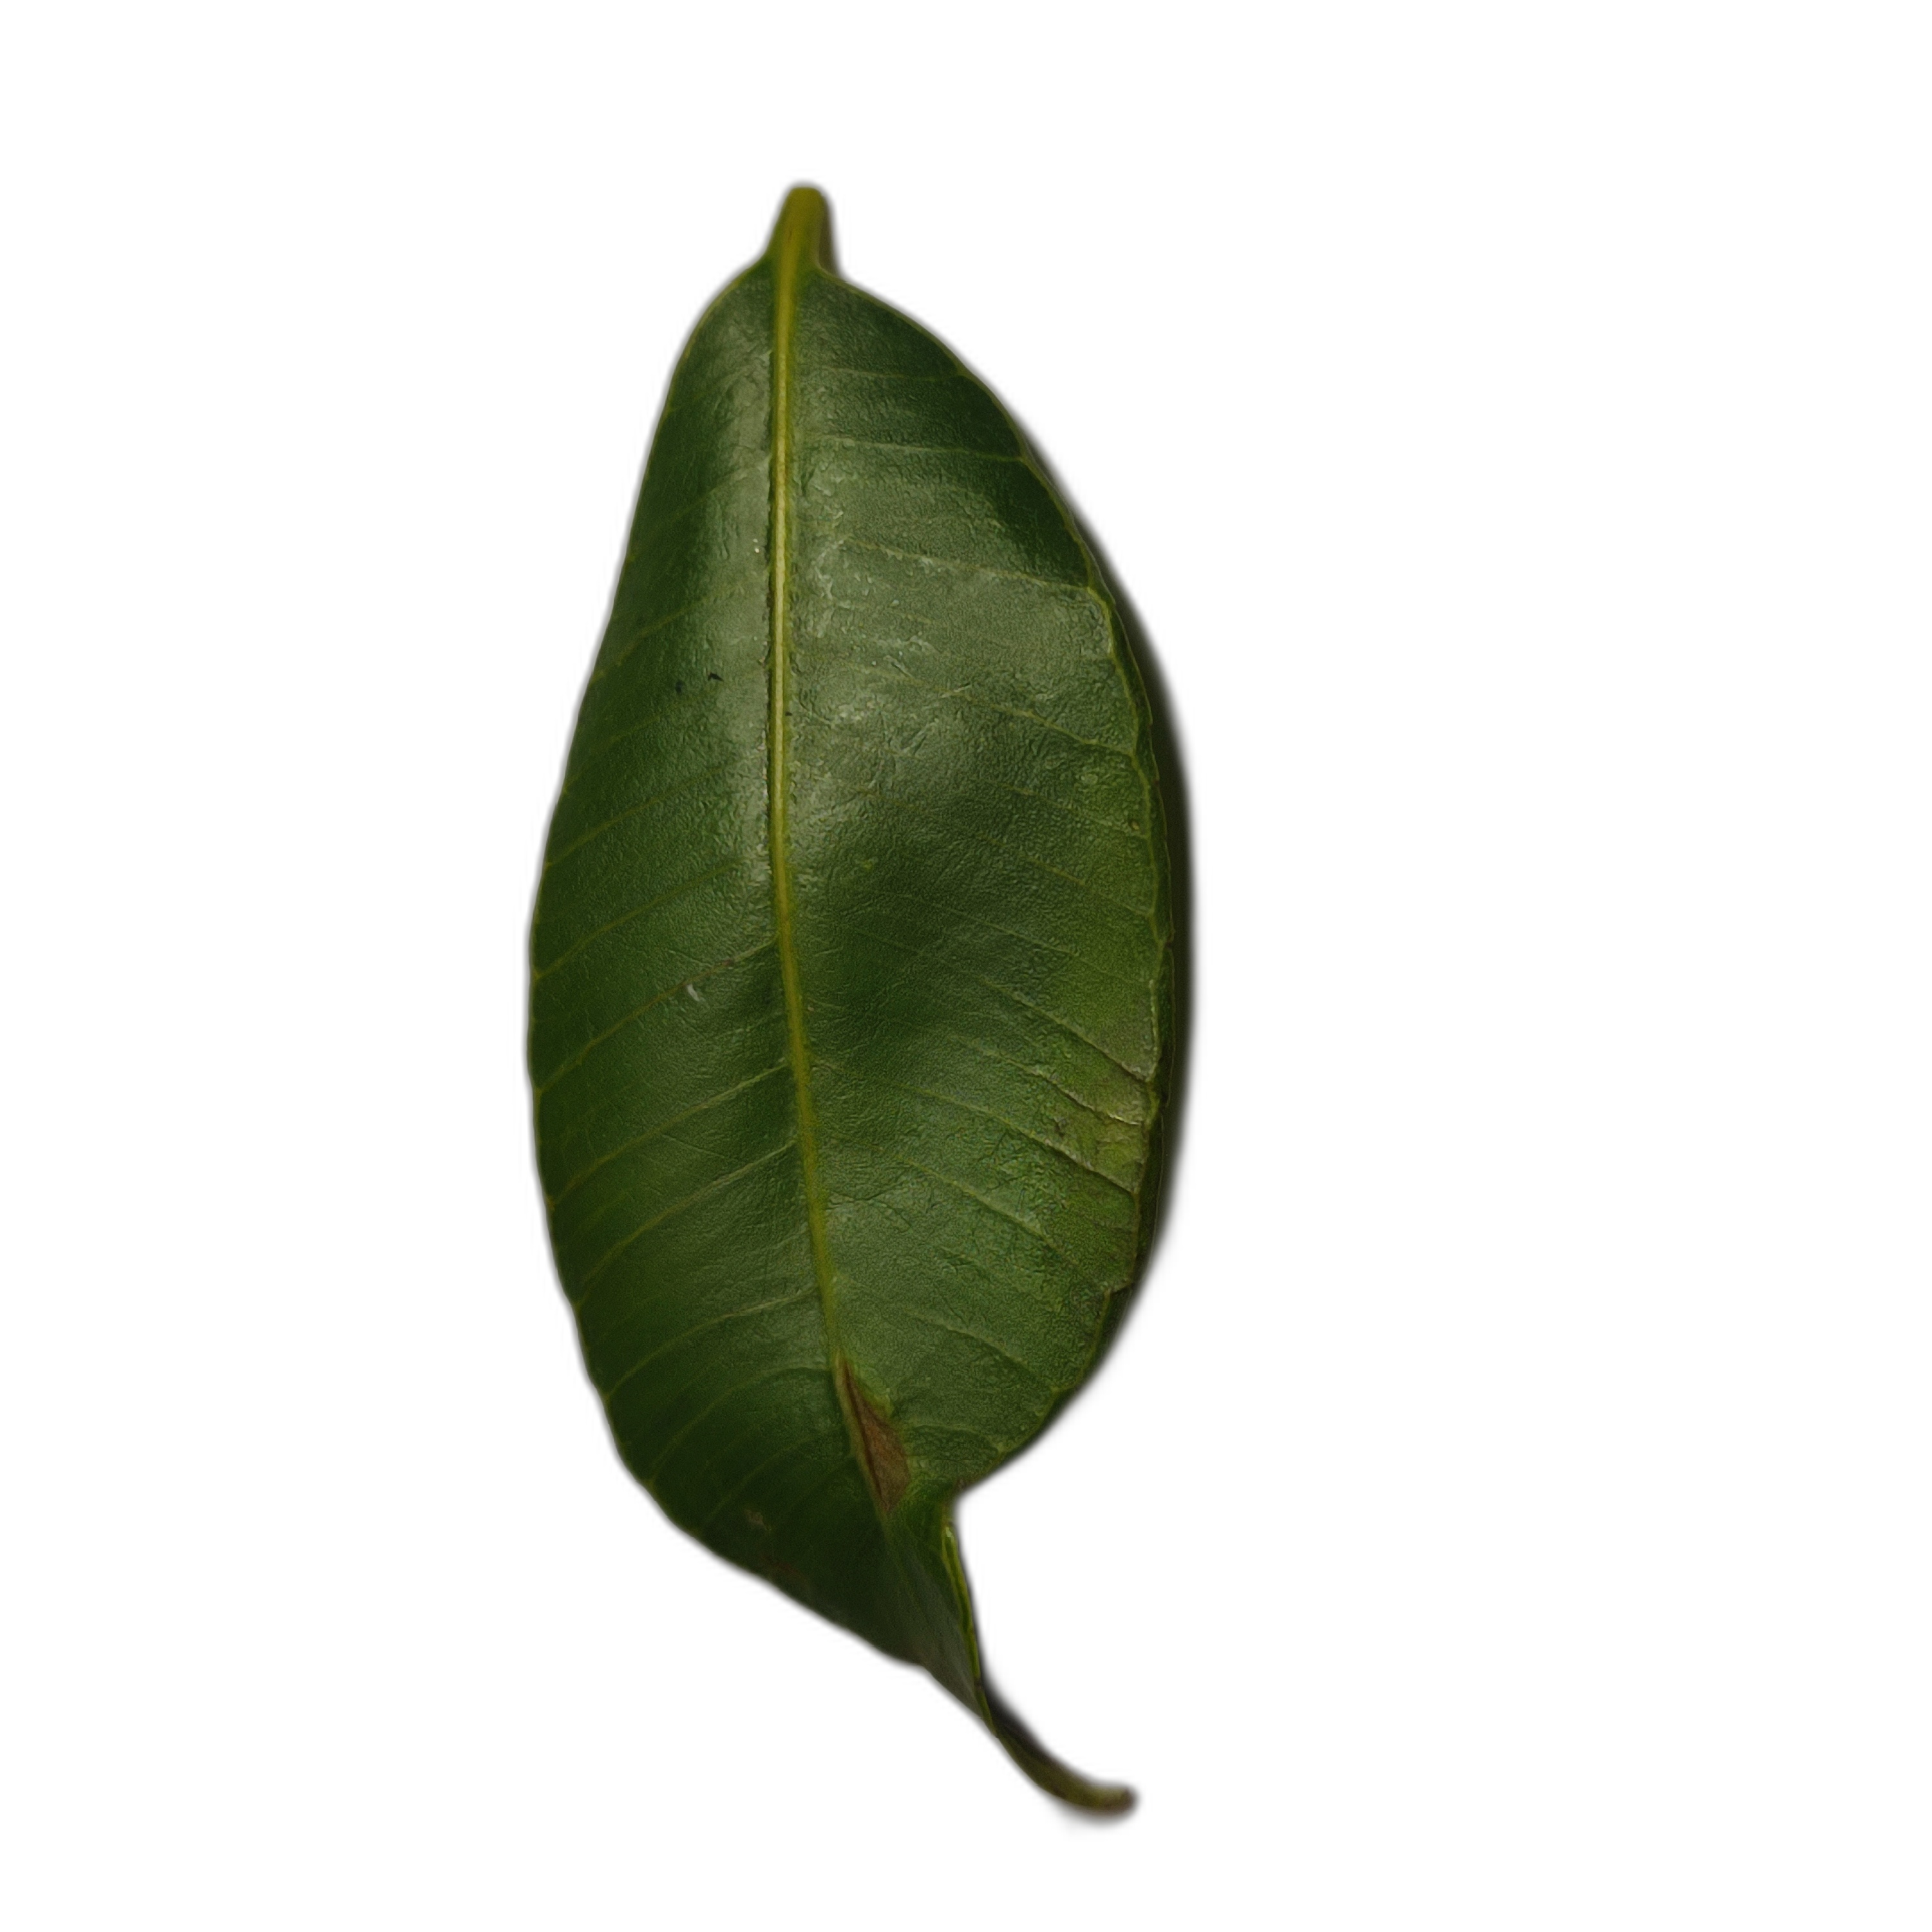
Label: healthy